Kelyn Bacon

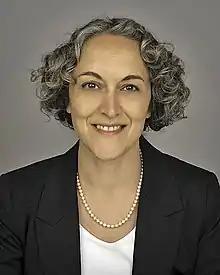
Bacon in 2020

Dame Kelyn Meher Bacon Darwin, (born 29 October 1973) is a British High Court judge.